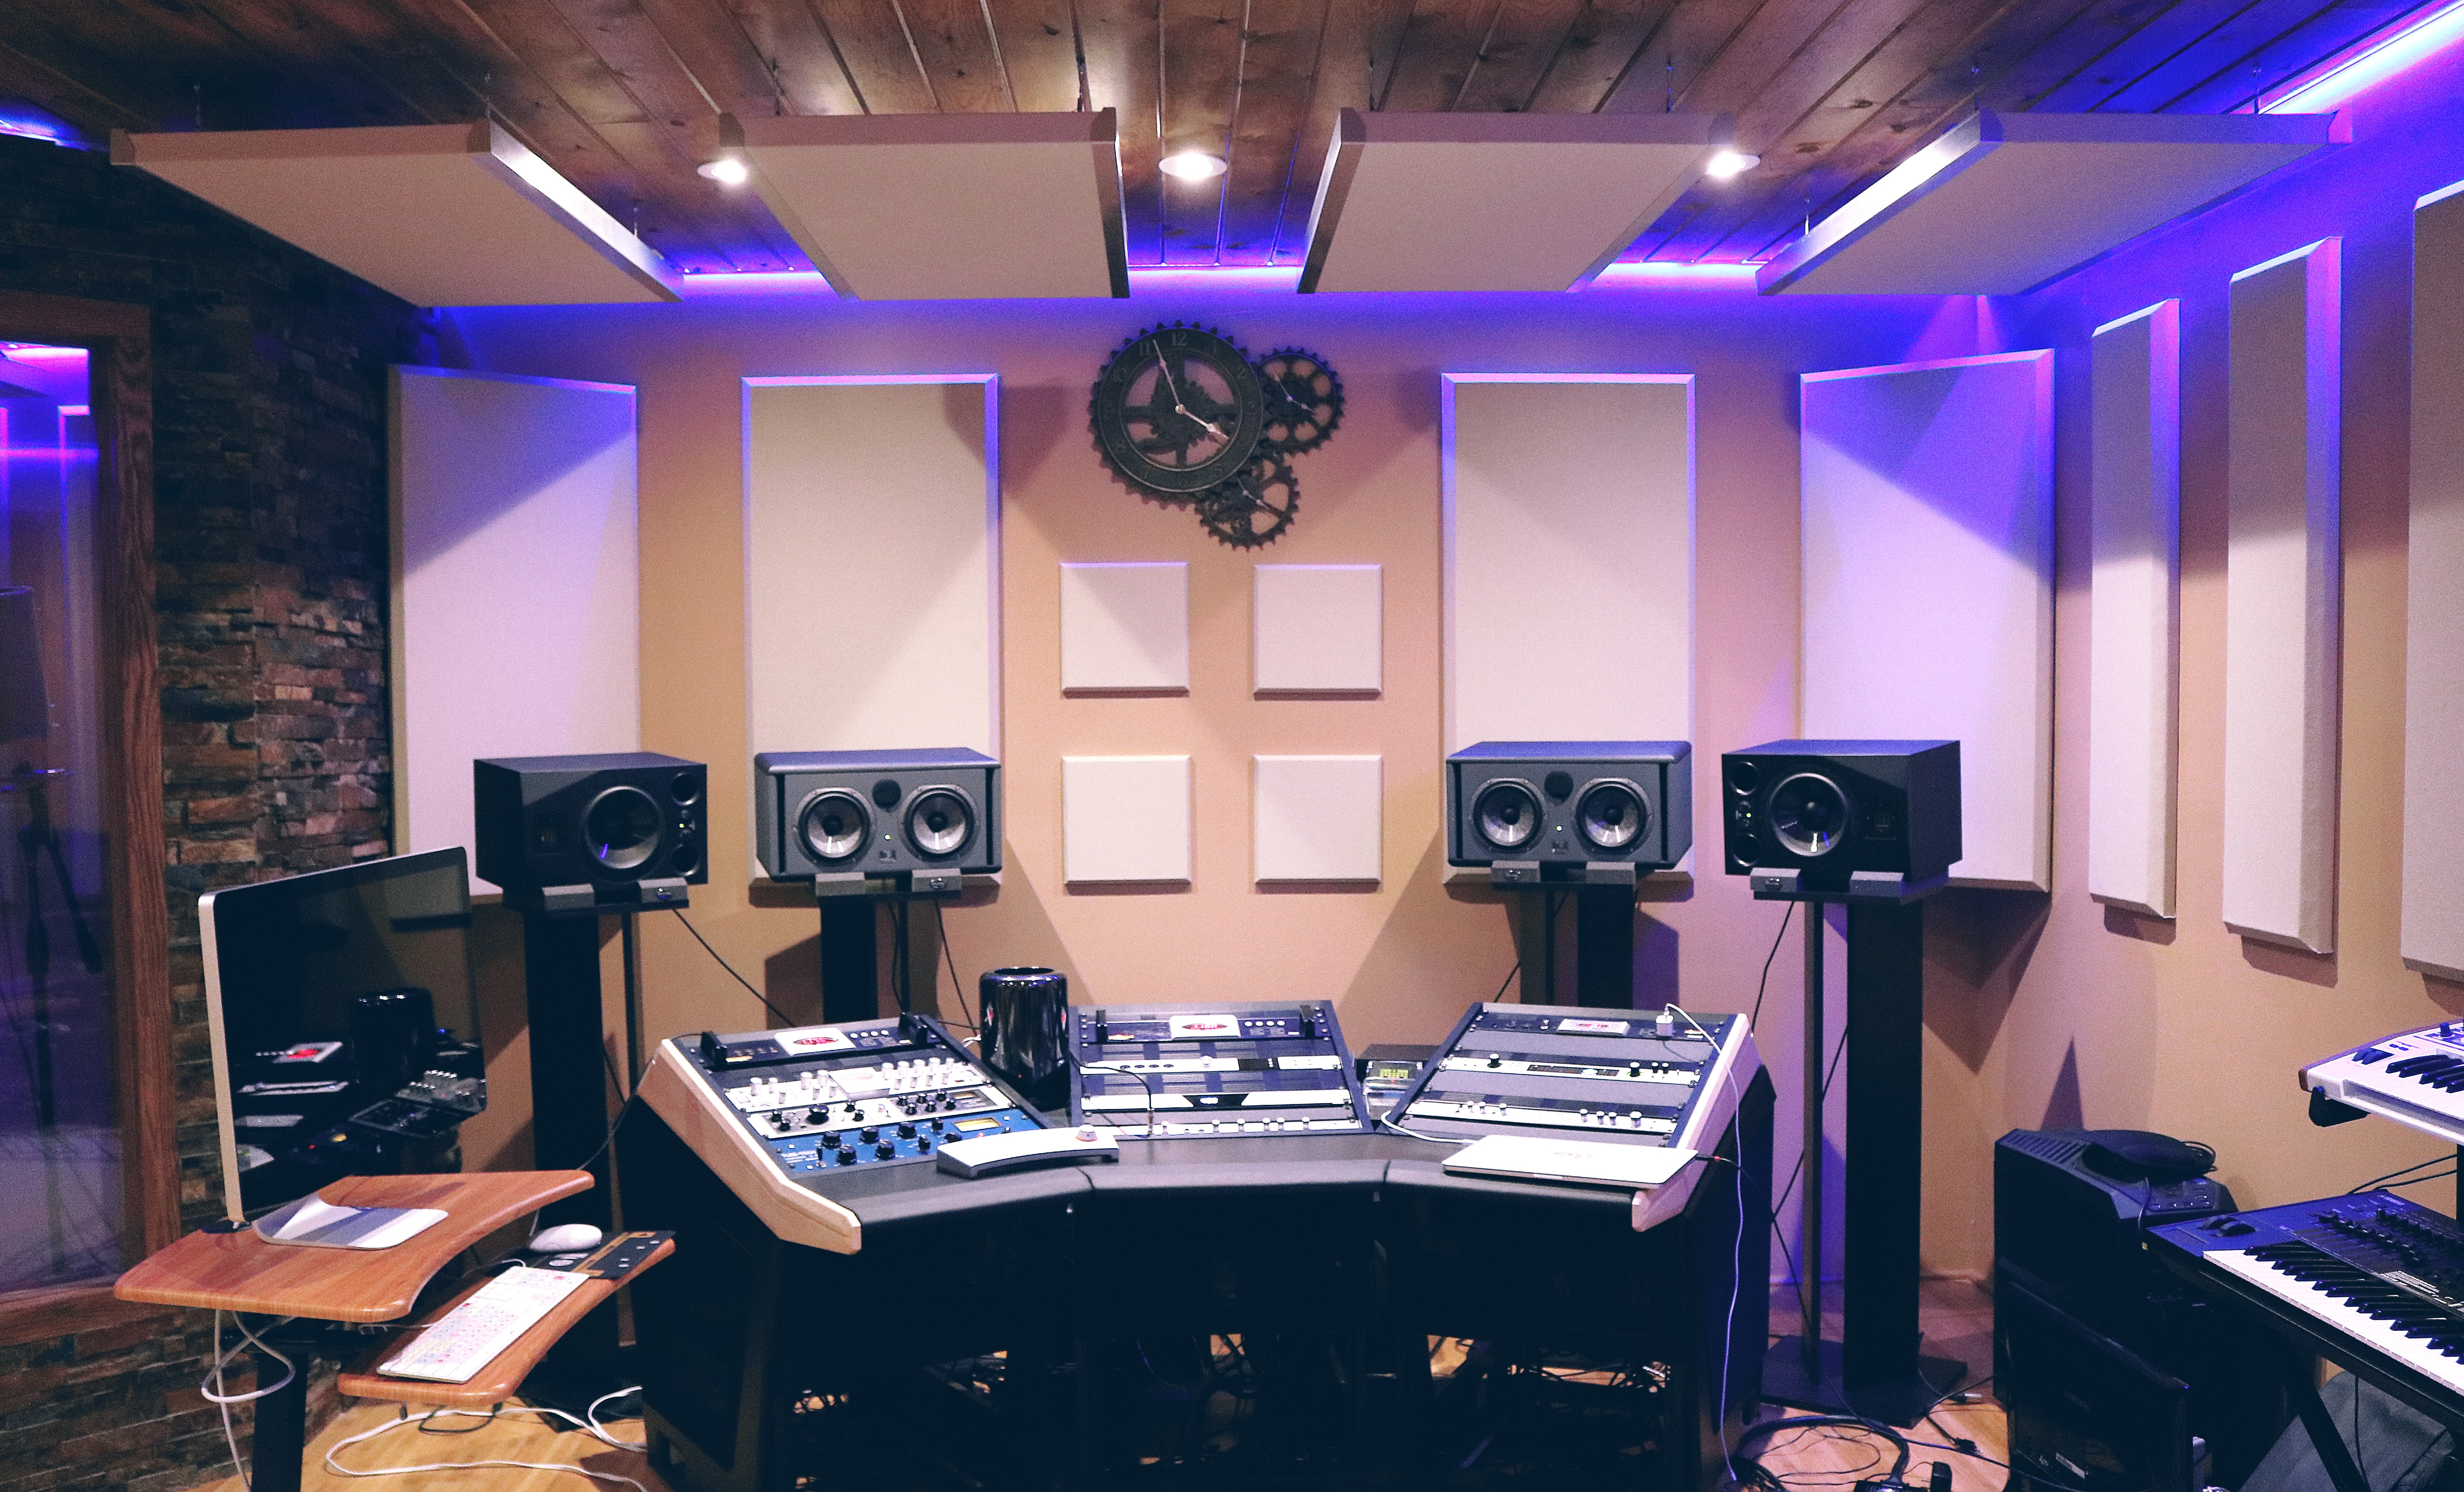
computer, mac, record, music, technology, play, equipment, instrument, mic, recording studio, studio, professional, playing, musician, speaker, room, amplifier, dj, electronic, stereo, recording, audio, equalizer, musical, singing, mixer, digital, media, sound, control, mix, mixing, console, pc, song, entertainment, panel, convention, voice, music studio, acoustics, phonogram, academic conference, conference hall